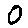
Label: 0